Schwietermann Hall

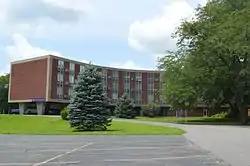
Schwietermann Hall, July 2016

Schwietermann Hall is a historic dormitory building located on the campus of Saint Joseph's College in Marion Township, Jasper County, Indiana. The International Style building was built in 1962, and is a four-story, Y-shaped building composed of reddish-orange brick with concrete trim. The upper floors of the wings are supported by large, tapered concrete piers. A two-story connector connects the dormitory building and the main chapel on campus.